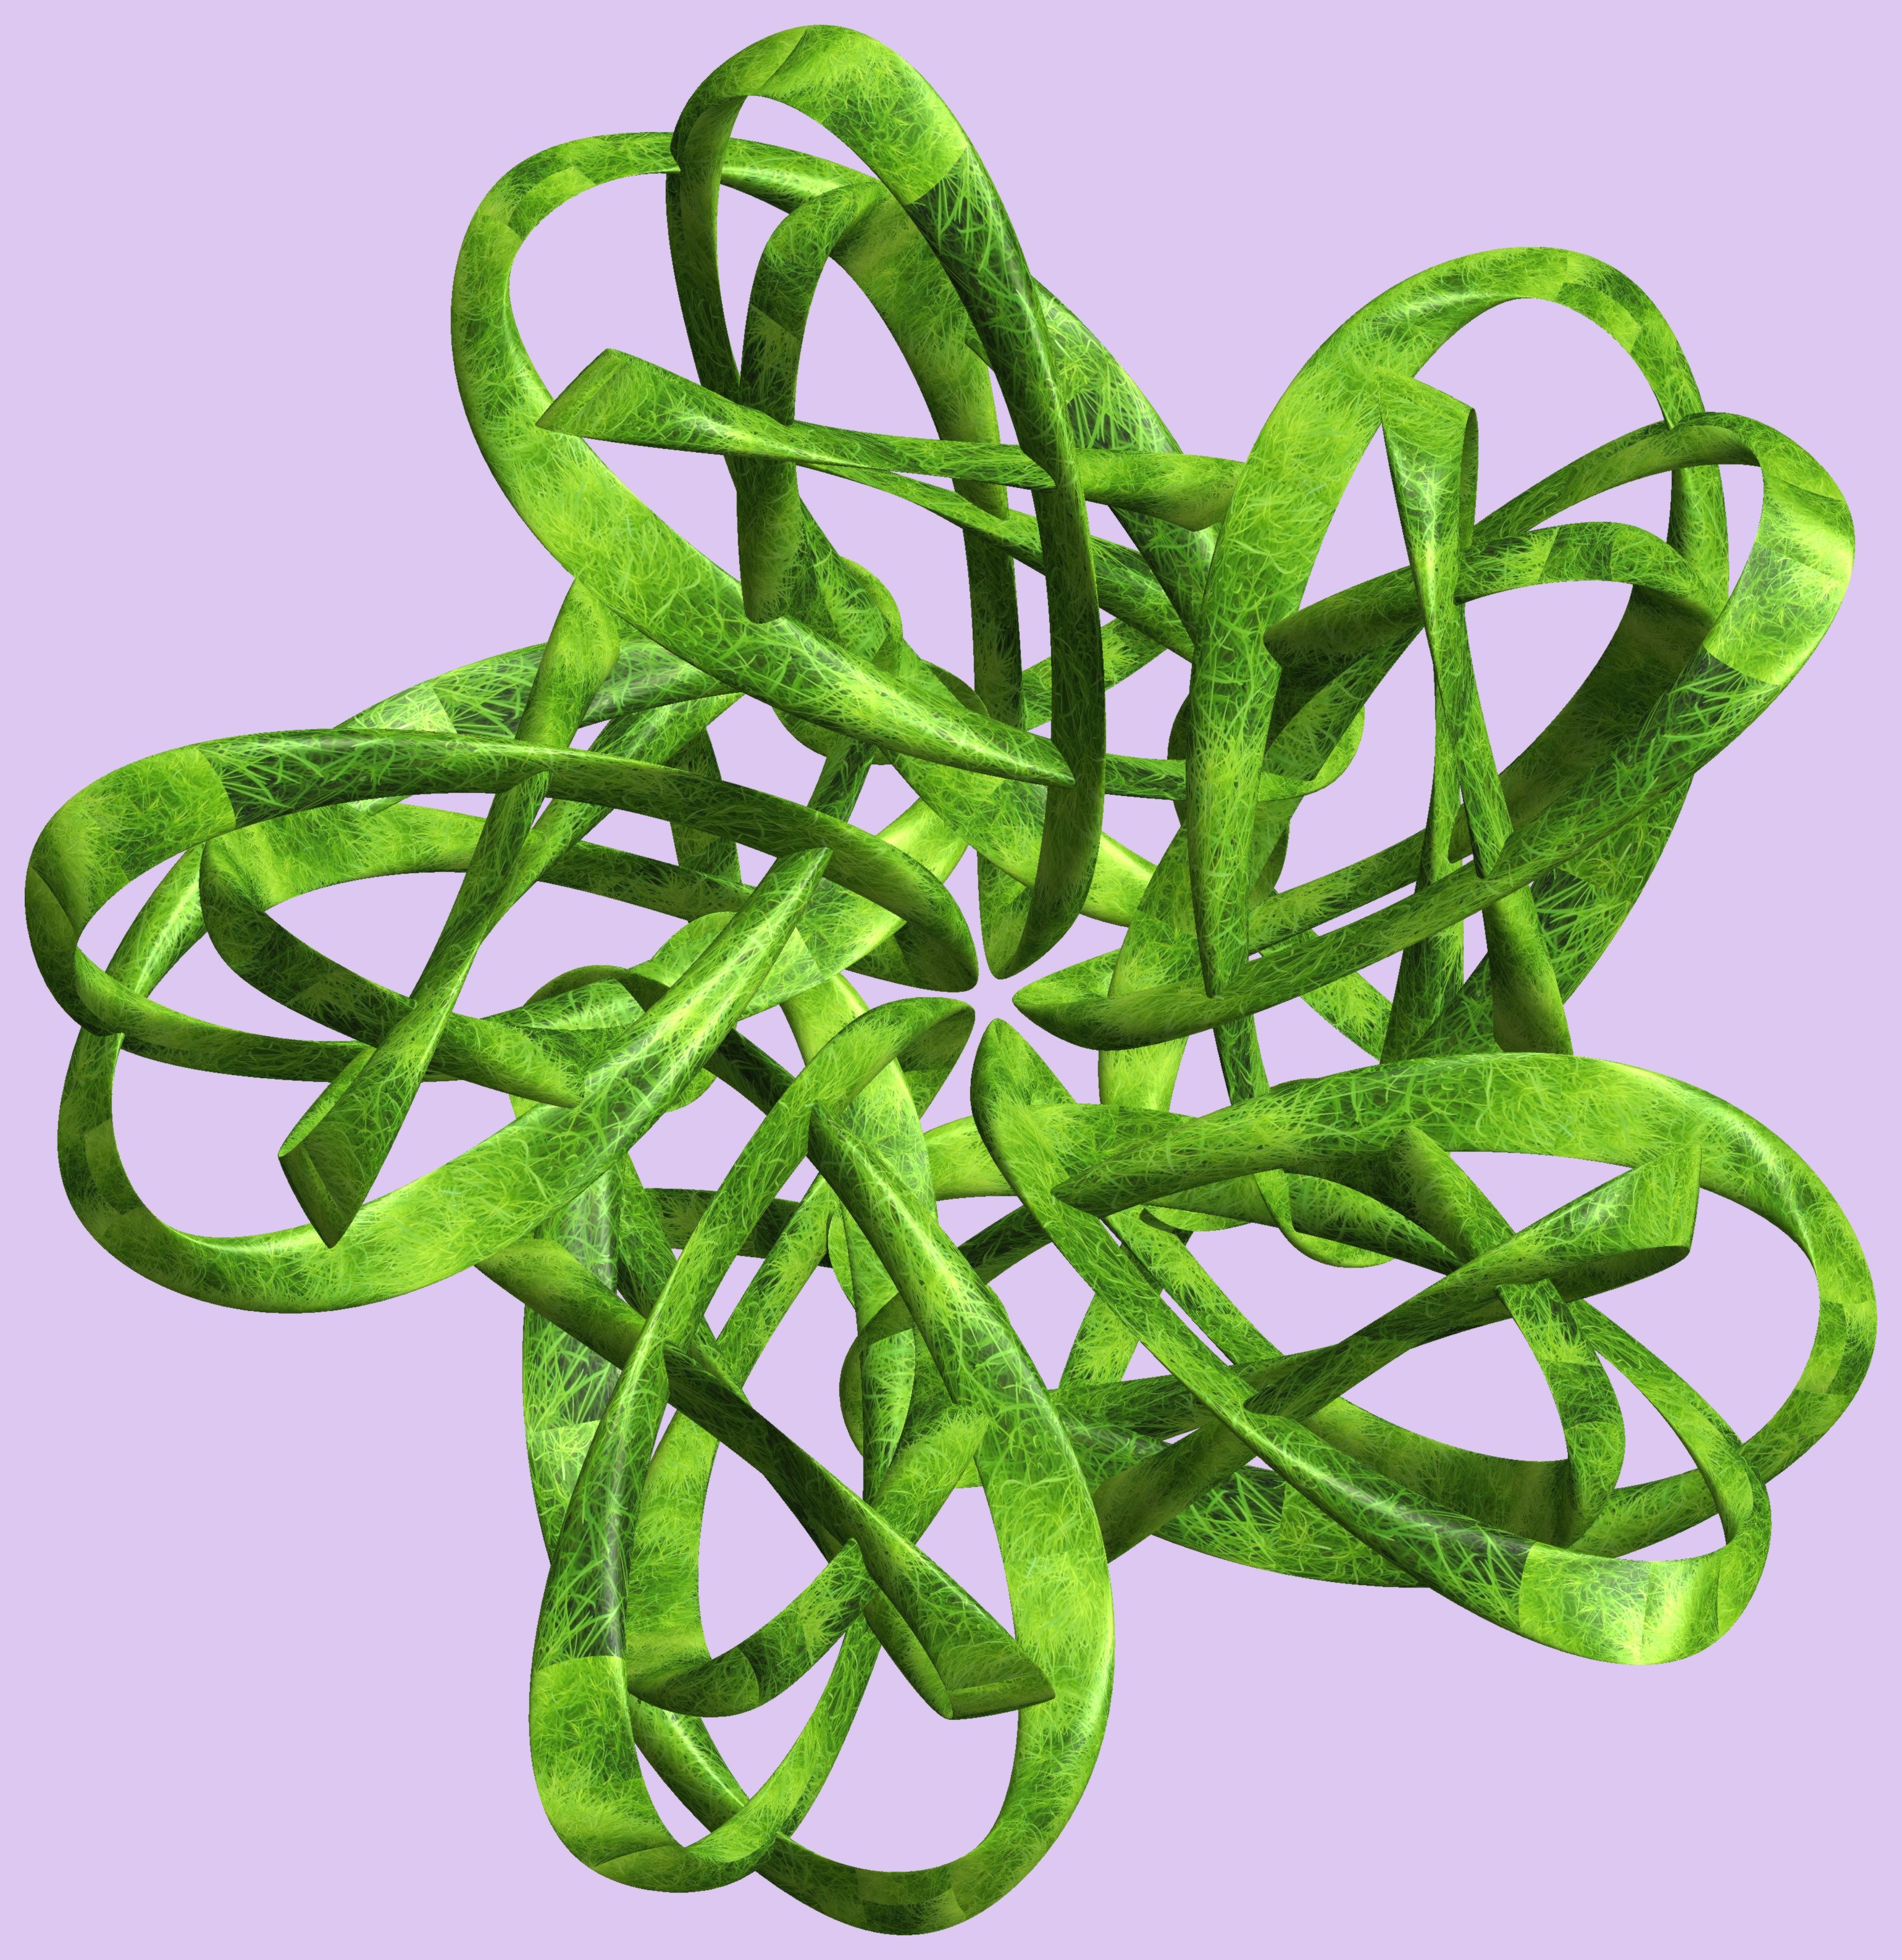
structure, texture, pattern, font, figure, design, symmetry, 3d, graphic, knot, mathematica, cg, parametricplot3d, code, program, algorithm, abstruct, mapping, army men